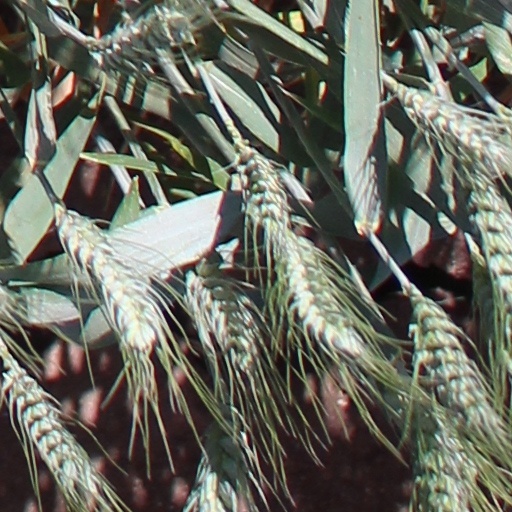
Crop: wheat